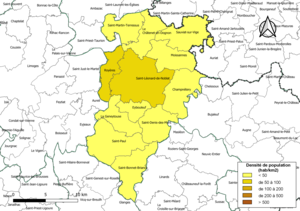
Carte des densités de population (millésimée 2016) des communes de la Communauté de communes de Noblat, département de la Haute-Vienne, France. Composition au 1er janvier 2019.
La communauté de communes de Noblat est une communauté de communes française, située dans le département de la Haute-Vienne, en région Nouvelle-Aquitaine.